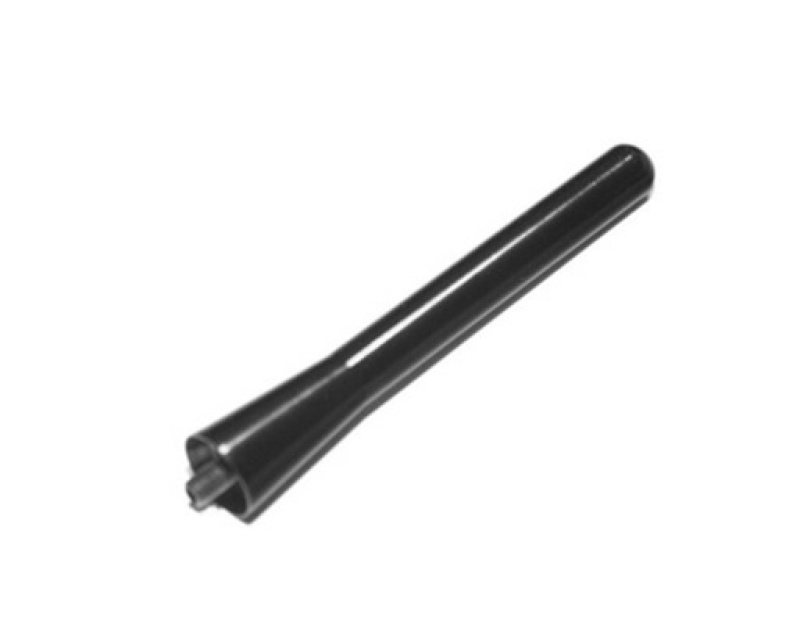
Torque Solution Billet Stubby Antenna : Mazda 3 2004+
Torque Solution Billet Stubby Antenna : Mazda 3 2004+ This Part Fits: Year Make Model Submodel 2004-2013 Mazda 3 i 2014-2015 Mazda 3 i Grand Touring 2014-2015 Mazda 3 I Sport 2014-2015 Mazda 3 i SV 2014-2015 Mazda 3 I Touring 2007-2013 Mazda 3 Mazdaspeed 2004-2013 Mazda 3 S 2014-2015 Mazda 3 s Grand Touring 2014-2015 Mazda 3 s Touring 2005 Mazda 3 SP23
Brand: Torque Solution
Category: Vehicles & Parts > Vehicle Parts & Accessories > Vehicle Maintenance, Care & Decor > Vehicle Decor > Vehicle Antenna Balls